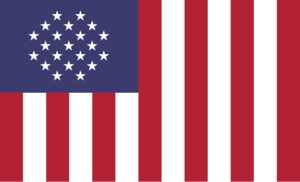
Drapeau du nouveau gouvernement de Cheyenne les États Alliés d'Amérique, dans la série télé Jericho.
Jericho est une série télévisée américaine en 29 épisodes de 43 minutes, créée par Stephen Chbosky et Jon Turteltaub et diffusée entre le 20 septembre 2006 et le 25 mars 2008 sur le réseau CBS et sur Space au Canada.